1989 visit by Boris Yeltsin to the United States

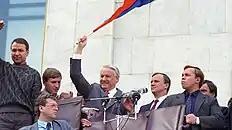
Yeltsin waving a Russian flag in 1991

Prior to departing to the United States, Yeltsin had expressed interest in speaking to George H. W. Bush, the president of the United States, though by early September, nothing solid had been established regarding this meeting. However, while in Baltimore, Yeltsin received news that, on September 11, he would be received at the White House. Because the Bush administration did not want Yeltsin's White House visit to be perceived as a slight towards Gorbachev, who had never visited the White House, they decided that, officially, Yeltsin would be received by National Security Advisor Brent Scowcroft, but that Bush would be present as well. Additionally, no members of the media would be present. Yeltsin was not made aware of this arrangement until he arrived at the White House. In total, Yeltsin only had a brief interaction with Bush, who was preparing for a speech at the time, and much of the information that Yeltsin had wished to talk to Bush about was instead delivered to Scowcroft. While at the White House, Yeltsin also met with presidential advisor Condoleezza Rice and Vice President Dan Quayle. Because of the White House visit, Yeltsin was forced to cancel several other engagements he had had planned in Washington, including a meeting with a group of politicians that included Zbigniew Brzezinski, Dick Gephardt, and Barbara Mikulski. The only appointment that he was able to keep was with a group of several senators that had been organized by Bill Bradley. One of the last people he met with while at the United States Capitol was Secretary of State James Baker.